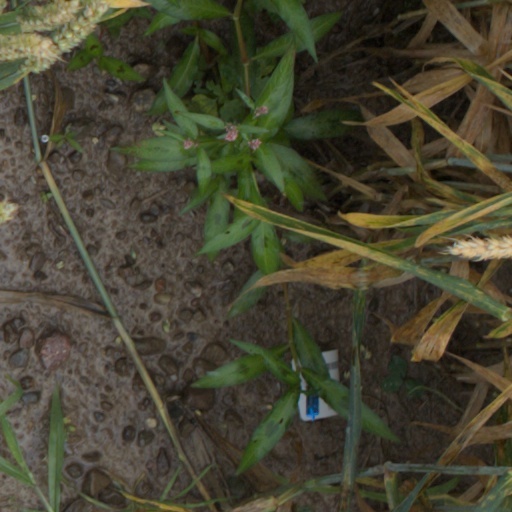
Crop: wheat